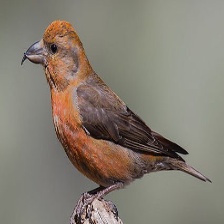
Species: RED CROSSBILL
Scientific name: LOXIA CURVIROSTRA